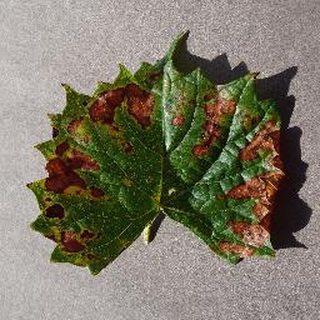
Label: grape_esca_black_measles